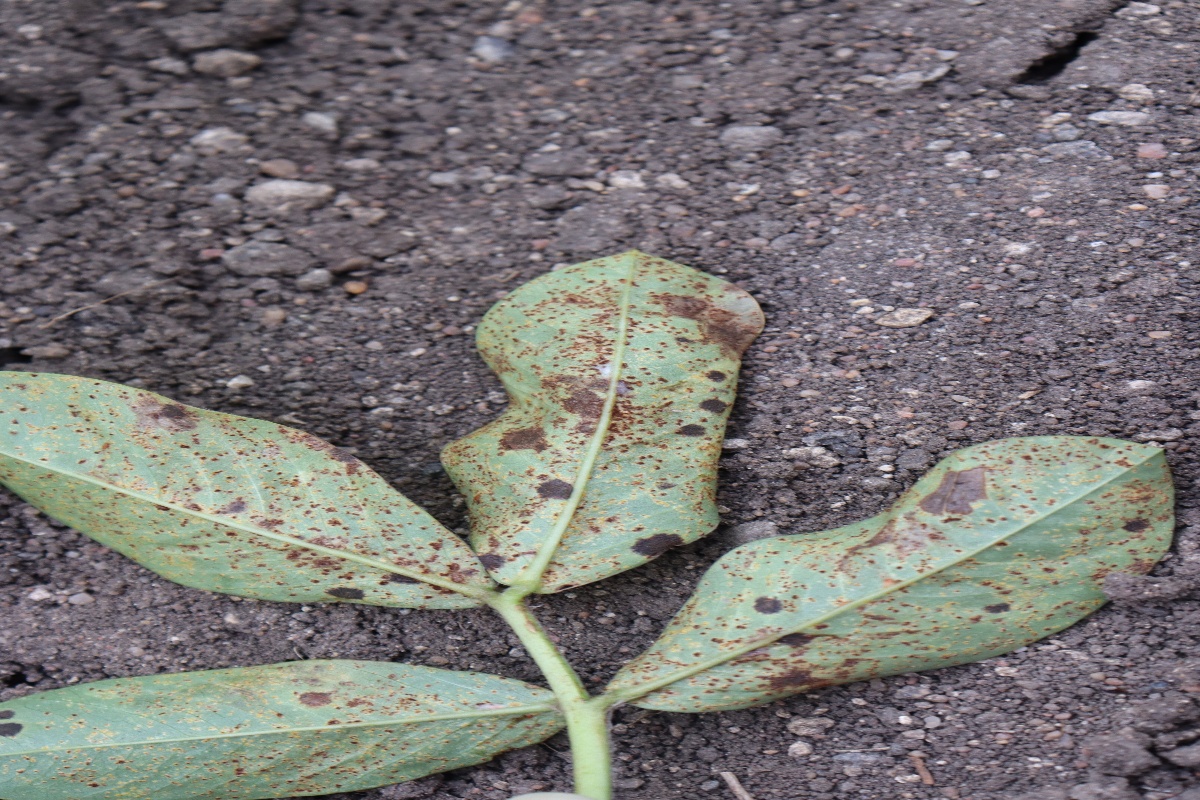
Label: rust